Powder Keg: A Blast into the Wilderness

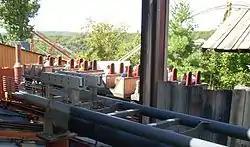

Powder Keg: A Blast Into The Wilderness (commonly referred to as Powder Keg) is a steel launched roller coaster located at Silver Dollar City in Branson, Missouri. Manufactured by S&S – Sansei Technologies and installed by Ride Entertainment Group, the ride opened to the public in 2005. Powder Keg has the second longest track length for an attraction at Silver Dollar City, only behind the Frisco Silver Dollar Line.